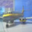
Label: airplane